Lewes District

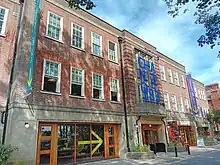
Southover House: Council's headquarters 1998–2022

The Downs was converted into housing and a leisure centre built behind it. The new council's offices were divided between the other three buildings. In 1998 the council acquired Southover House on Southover Road in Lewes, which had previously been offices of East Sussex County Council, to serve as its main offices, remaining there until 2023 when it moved to Marine Workshops.